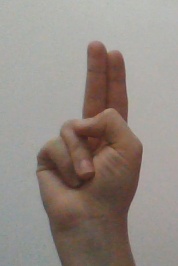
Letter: taa